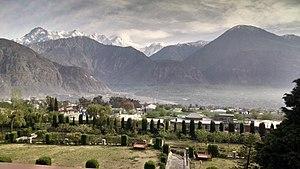
Le Gilgit-Baltistan, ou anciennement les Territoires du Nord, est une région administrative du nord du Pakistan, frontalière avec l'Afghanistan, le Xinjiang en Chine, le Jammu-et-Cachemire en Inde et la province pakistanaise de Khyber Pakhtunkhwa.